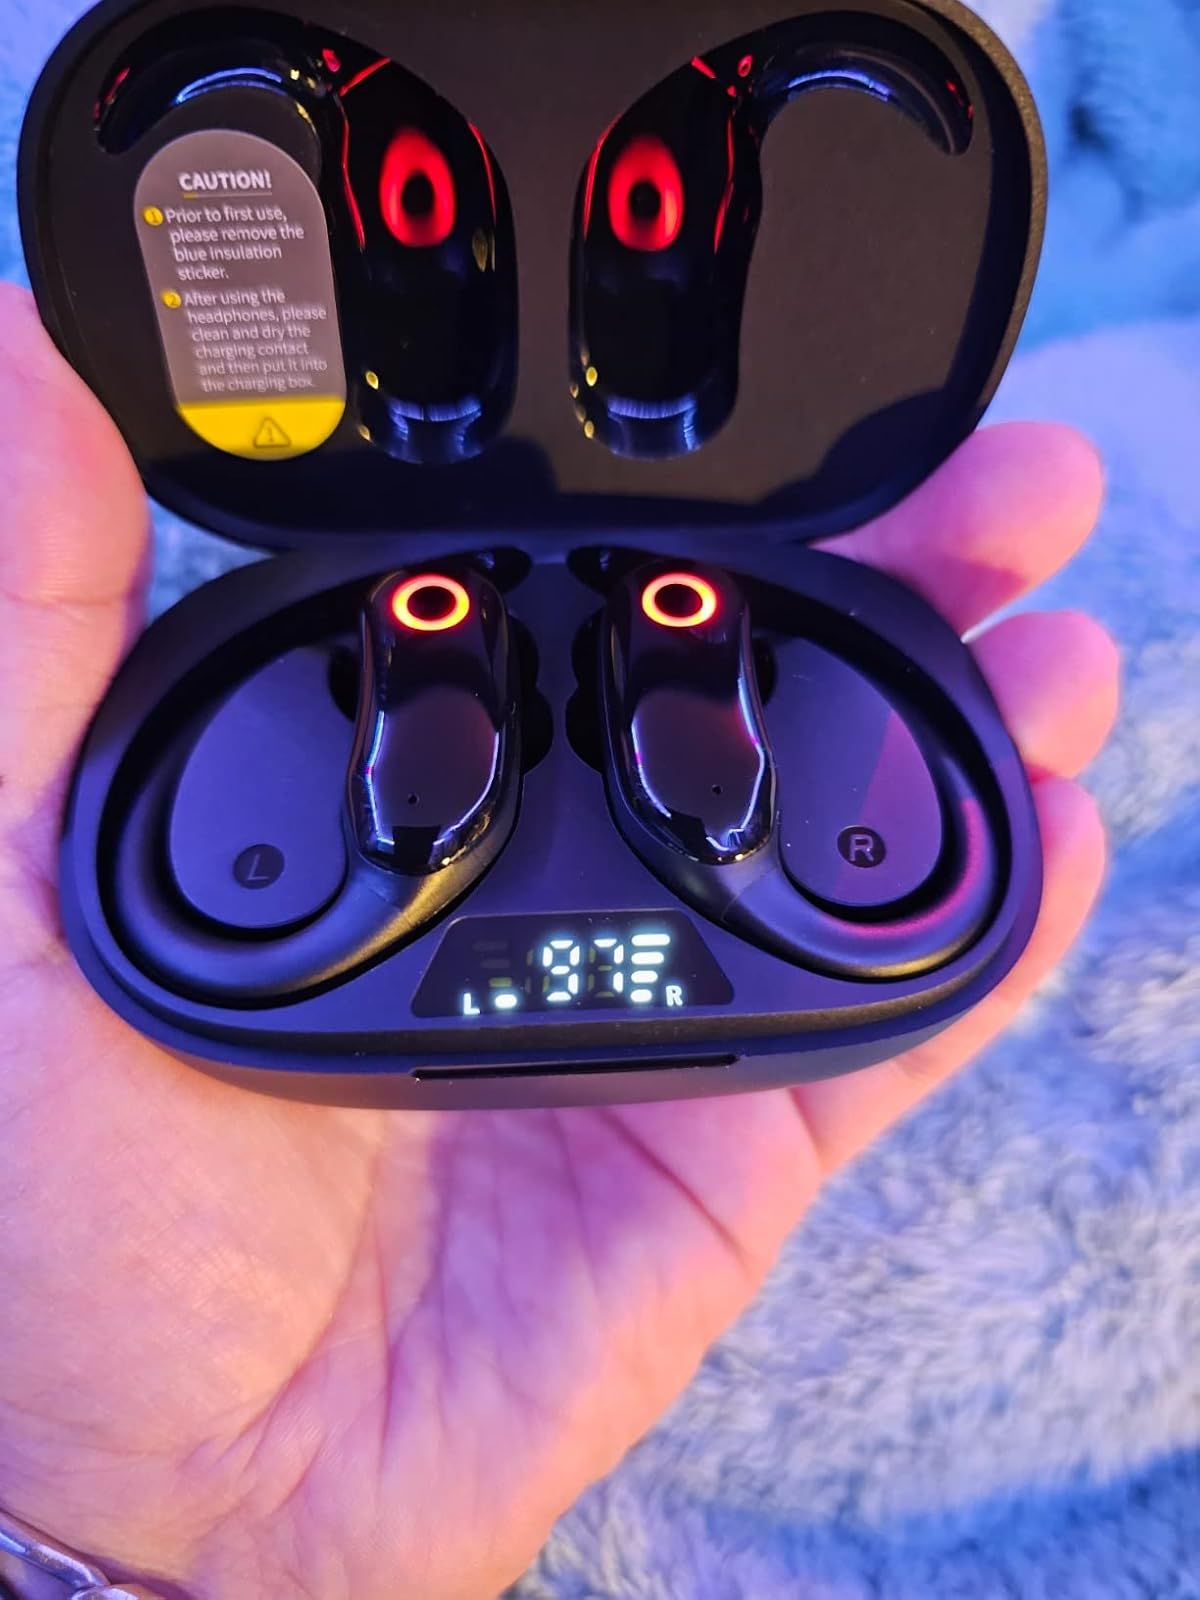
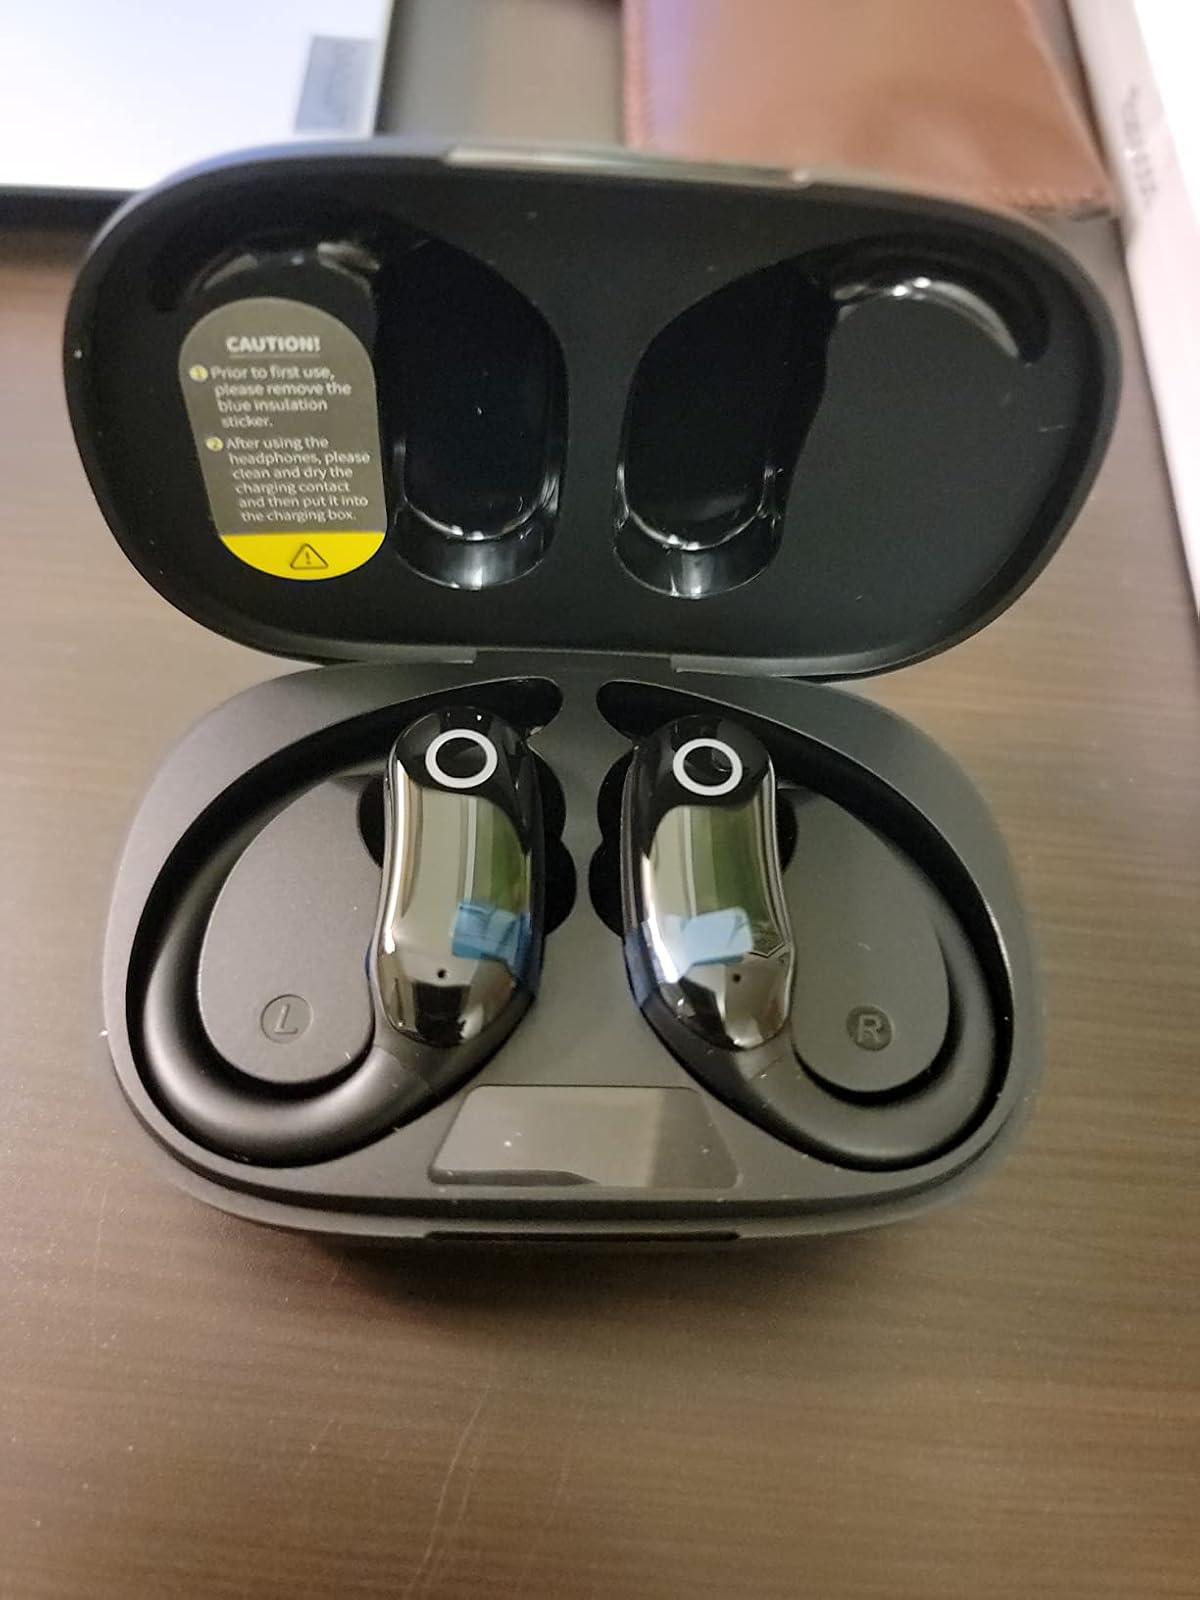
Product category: earbuds
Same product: yes